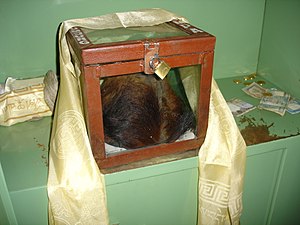
Yeti / Skalpen
Dette billede skulle efter sigende forestille en "Yeti-skalpen" udstillet i Khumjung-klostret
Yetien også kendt som "Den Afskyelige Snemand", er en primat-kryptid der hævdes at husere i Himalaya-bjergene. Man har ingen konkrete beviser for dens eksistens, kun få beviser dukkede op i det 20. århundrede. Flere bjergbestigere påstår at have set en yeti eller dens fodspor i sneen.